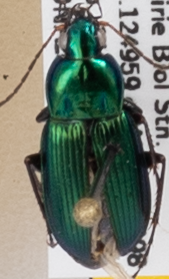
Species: Poecilus chalcites
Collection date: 2019-09-11
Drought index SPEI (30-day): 1.498
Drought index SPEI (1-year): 1.69
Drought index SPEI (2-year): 1.029